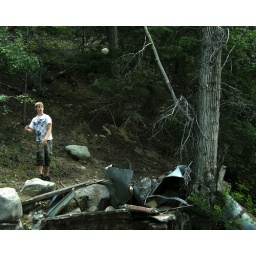
Brooks throwing a rock into the river at the Hot Springs in Salida, CO. &amp;copy;2008 Ben Morrow.